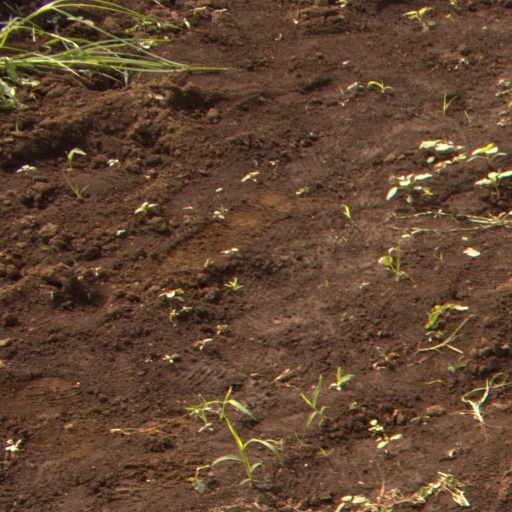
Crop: soybean